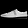
Label: Sneaker